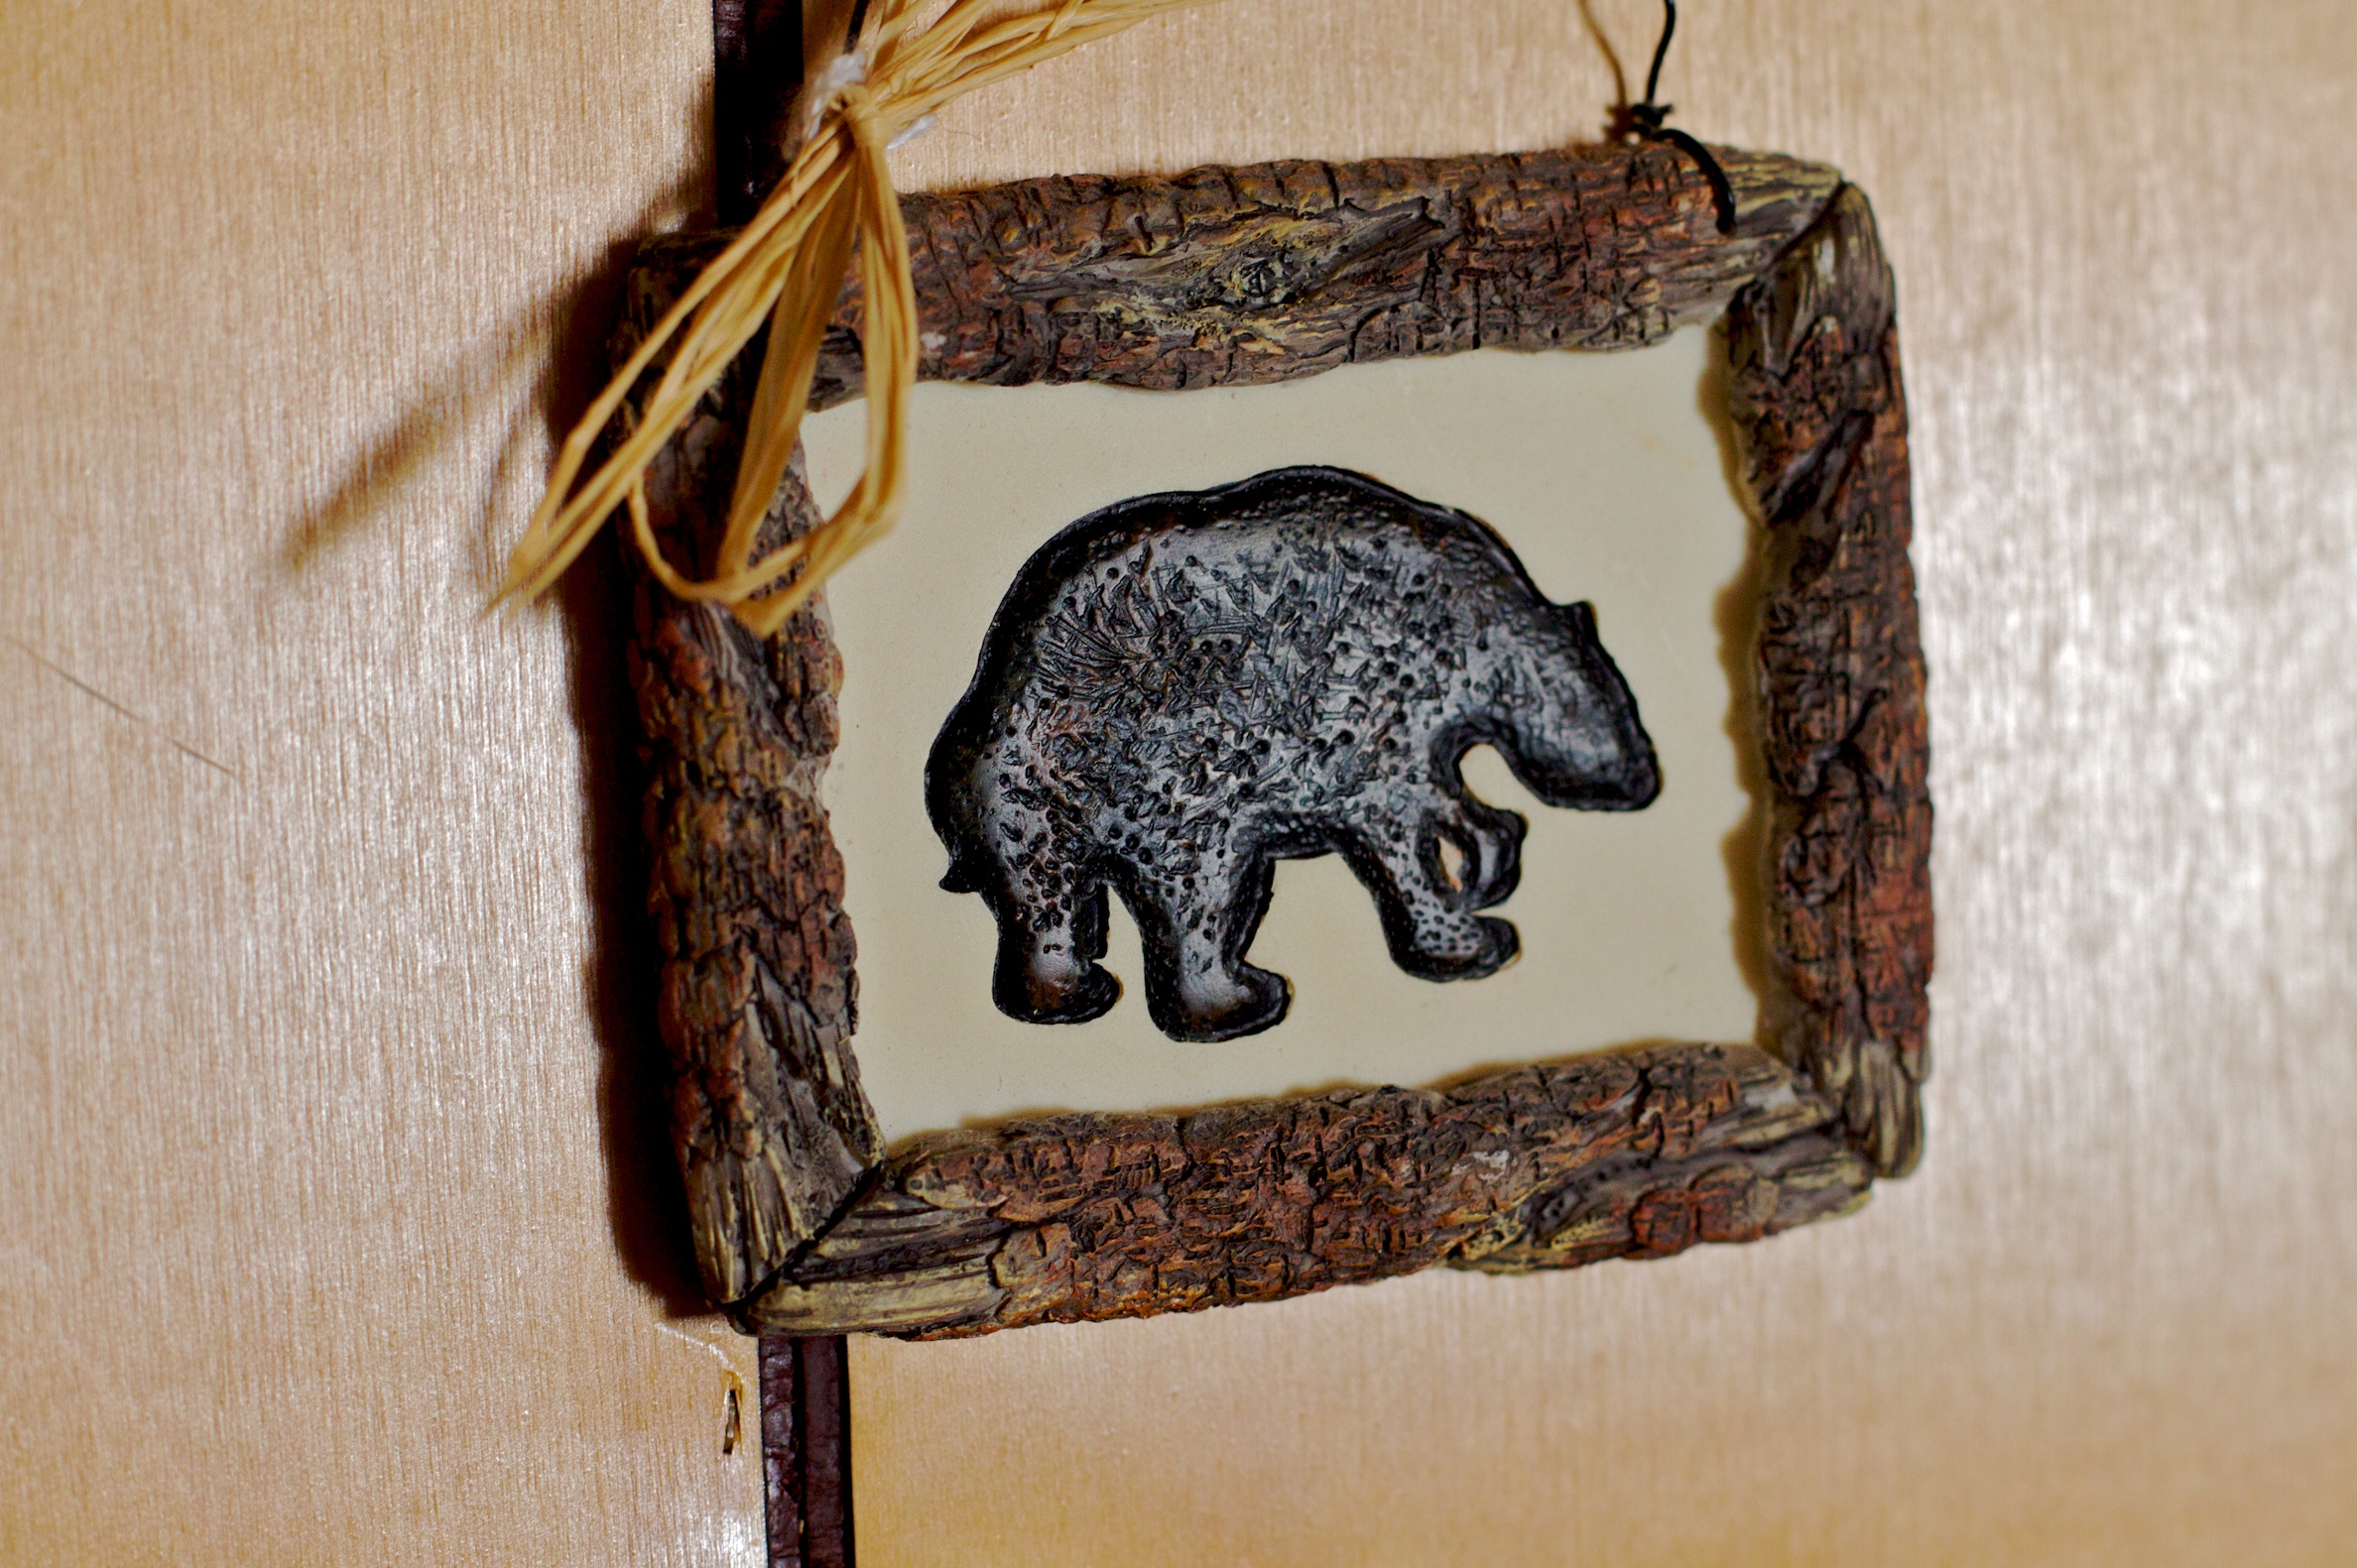
wood, art, picture frame